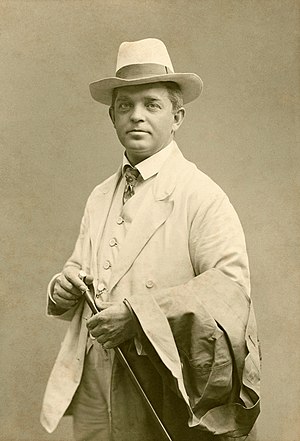
Carl Nielsen
Carl Nielsen ca. 1908
Carl August Nielsen var en dansk komponist og dirigent. Han skrev seks symfonier, tre koncerter for hhv. violin, fløjte, klarinet og orkester, to operaer, seks strygekvartetter og anden kammermusik samt flere hundrede sange og andre vokalværker. Han var fra 1891 gift med billedhugger Anne Marie Brodersen.